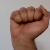
The image shows a hand gesture representing the letter 'A' in Indian Sign Language.